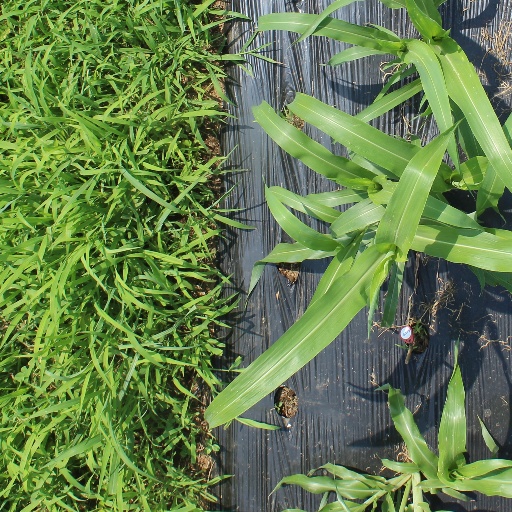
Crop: sorghum